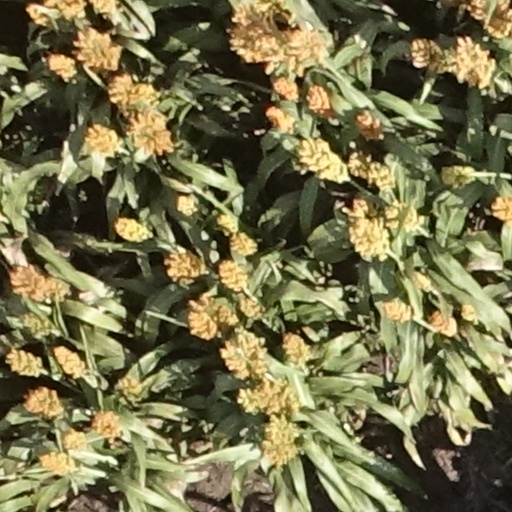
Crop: sorghum